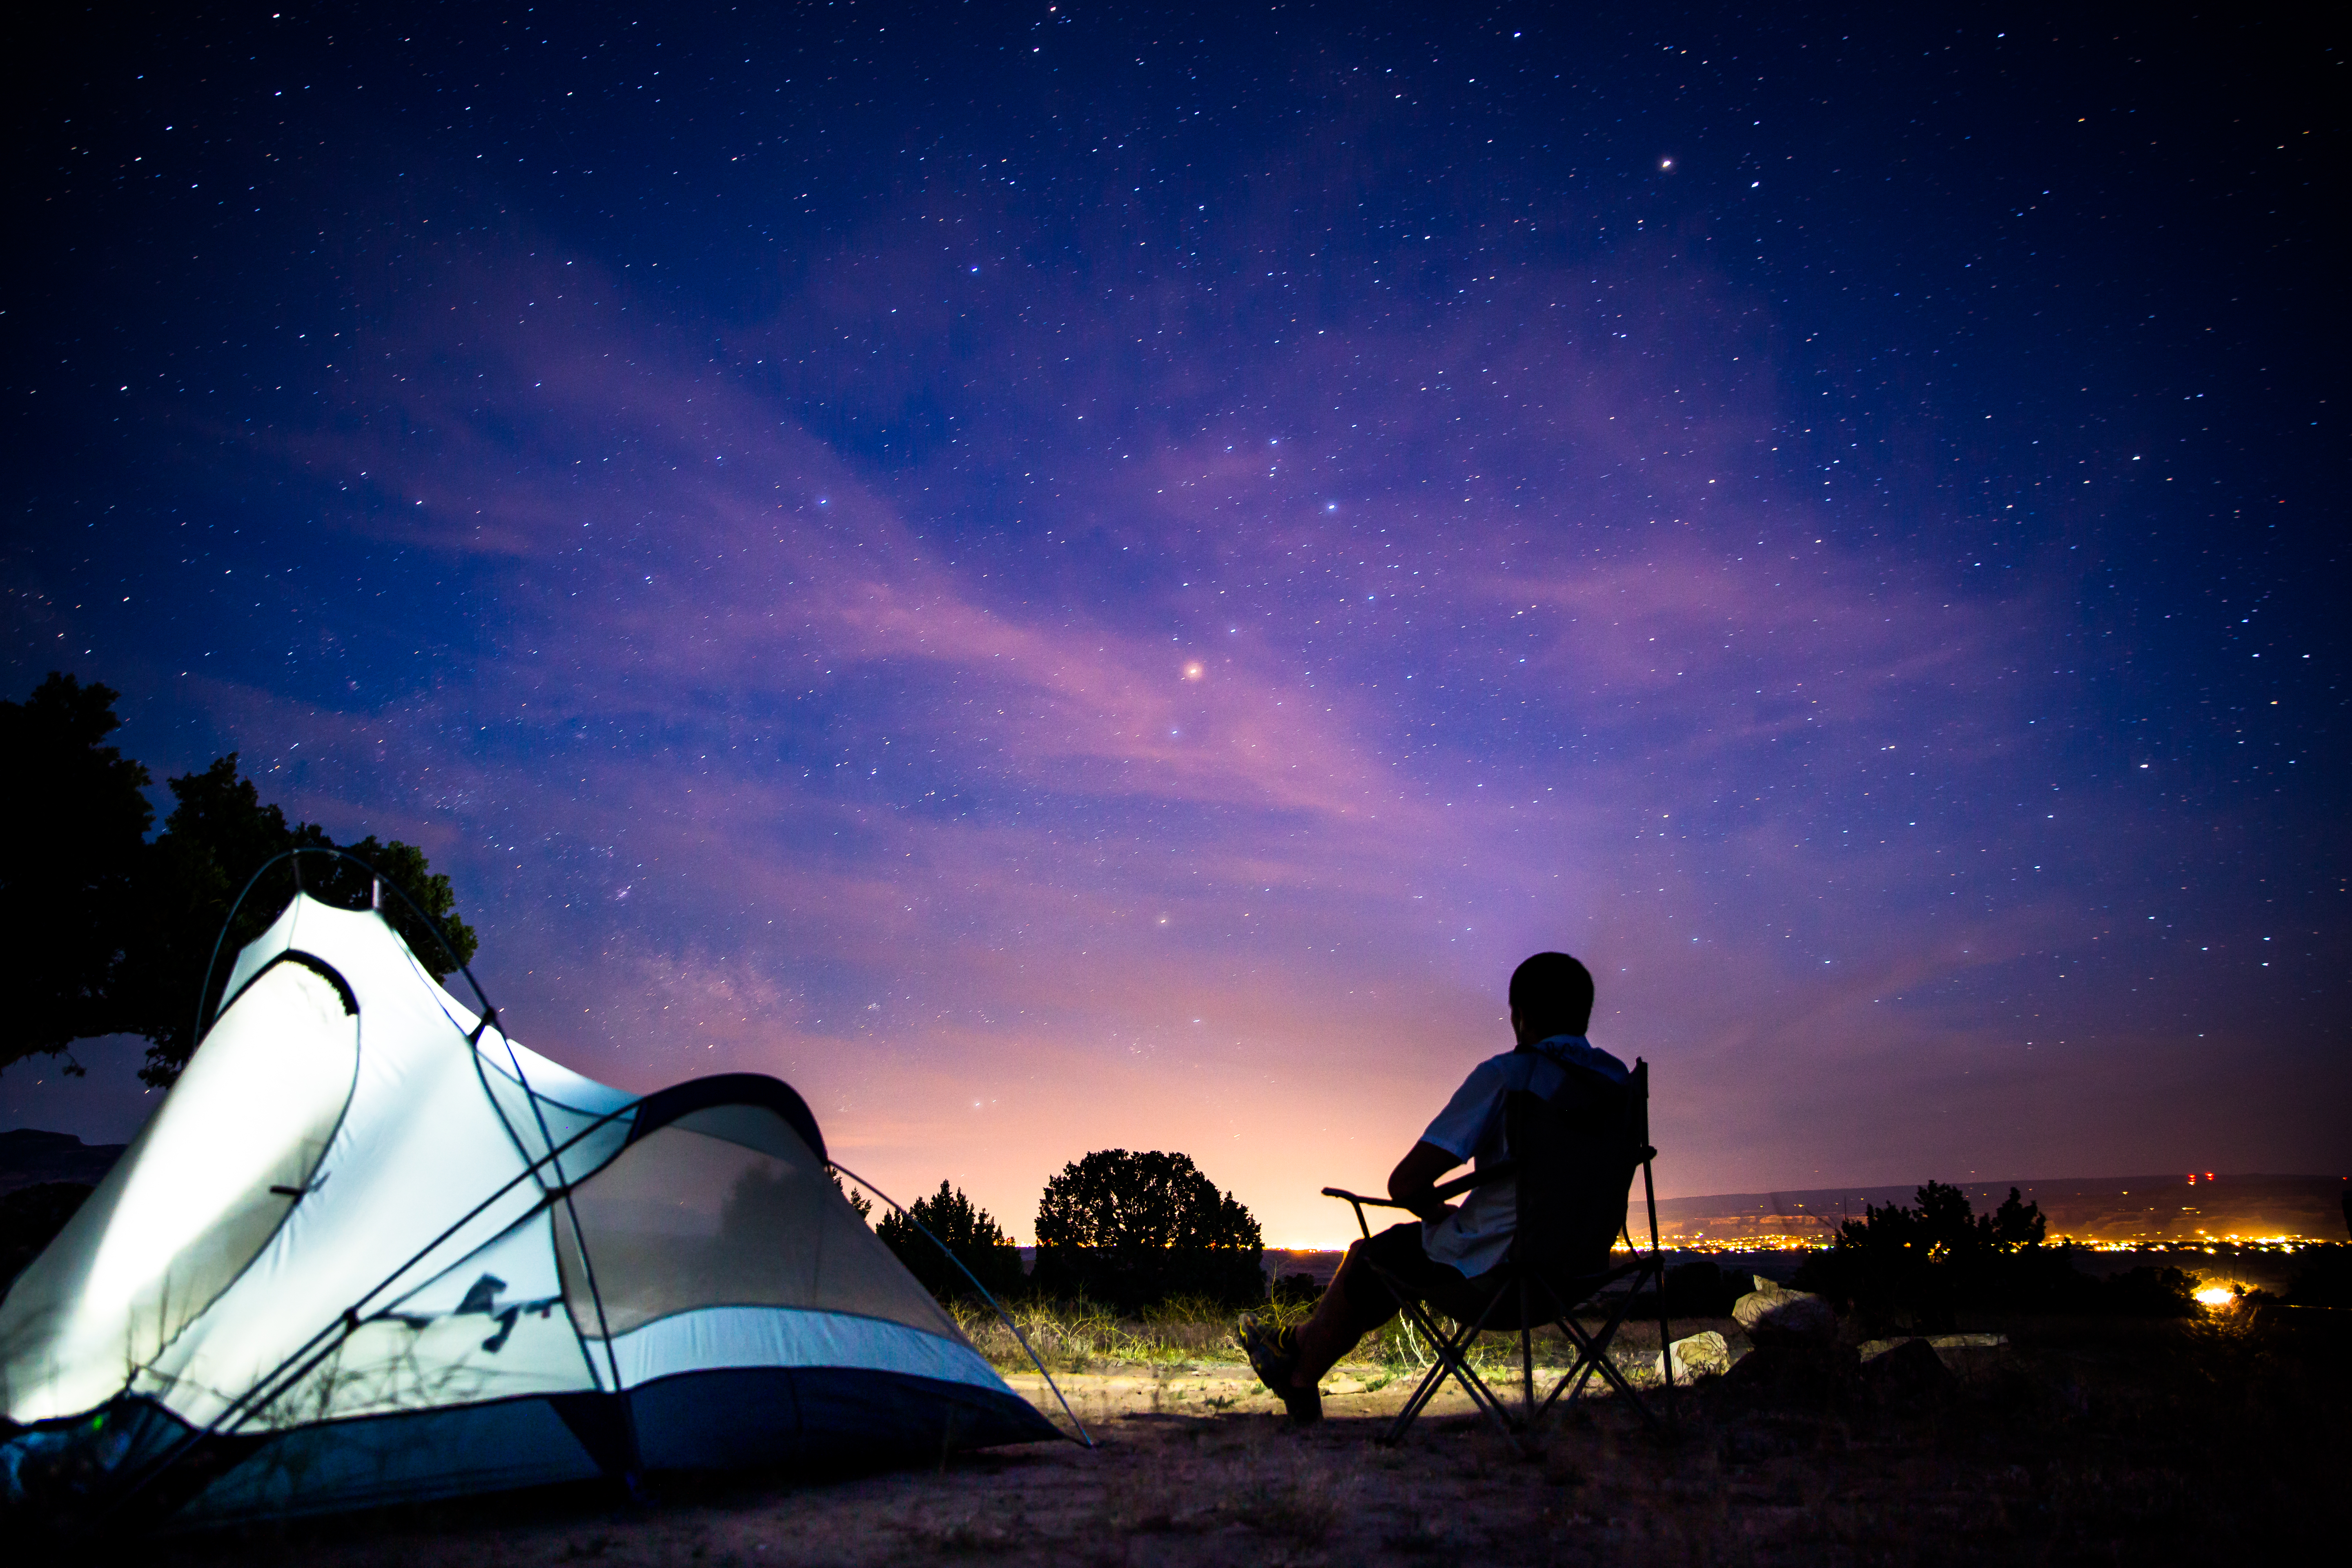
light, sky, night, star, adventure, atmosphere, dusk, evening, portrait, glow, darkness, camping, tent, lightpainting, outdoors, lights, colorado, cool, camp, stars, selfportrait, epic, gazing, fruita, zach, dischner, astronomical object, atmosphere of earth